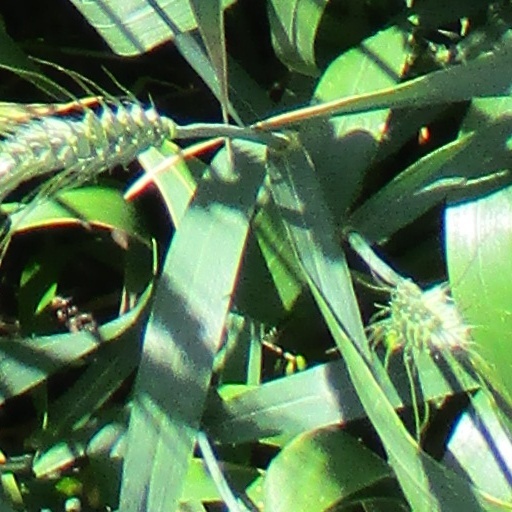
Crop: wheat